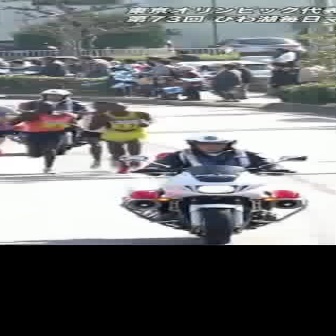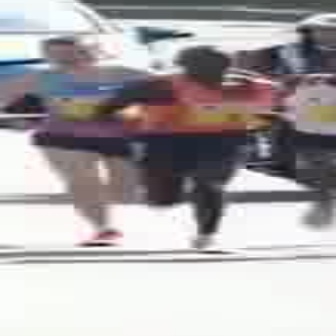
  Please identify the target specified by the bounding box [4,99,79,174] in the first image and locate it in the second image. Return the coordinates in [x_min,y_min,x_max,y_max] format.
Answer: [86,40,298,253]